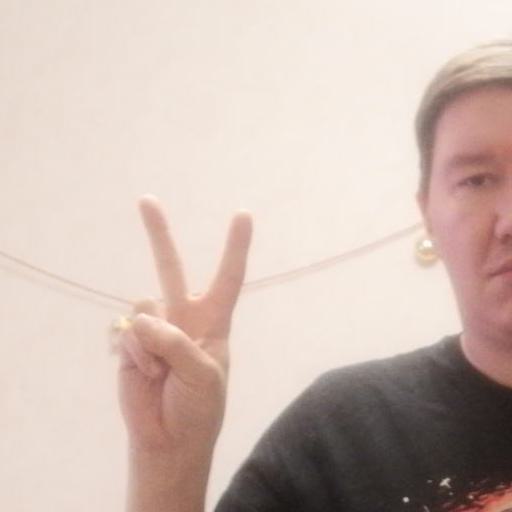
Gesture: peace